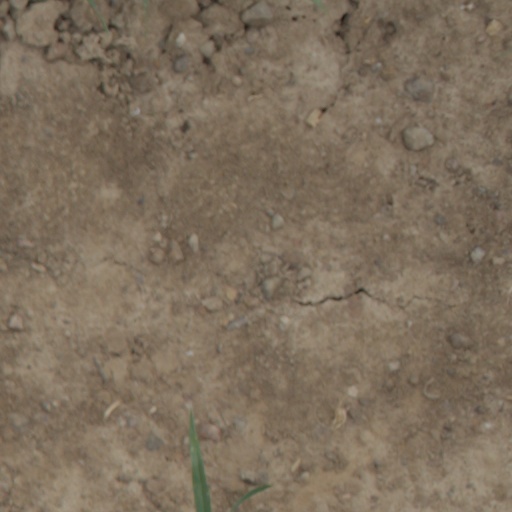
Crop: wheat